Clemens Automobile Company Building

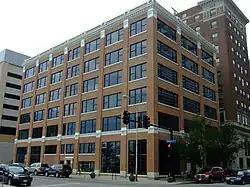

The Clemens Automobile Company Building is a historic building located in downtown Des Moines, Iowa, United States. It was completed in 1916 as an "automotive department store" operated by the Clemens Automobile Company. They sold cars here that were produced by Willys-Overland Motors from 1916 to 1923. There was a claim that this was the largest building in the city that was devoted to automobiles. The first floor was used for the main sales room and offices, the second floor was used for used car sales and the service department, the fourth floor was used for a paint department, and the remaining three floors and the basement were used for storage. The Clemens family was involved in a variety of business enterprises and another one of their companies, the Standard Glass and Paint Company, was housed here from 1924 to 1979. The building was part of the Hotel Fort Des Moines until 2016, the two buildings were linked across the alley in 1985. The first and second floors housed Raccoon River Brewing Co. from May 1997 to March 2015. The building underwent a renovation in 2015 when it was converted to 44 apartments. At that time, the connection to the Hotel Fort Des Moines was sealed off. The first floor has been home to southern restaurant Bubba https://bubbadsm.com/ since July 2016.